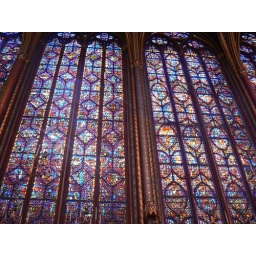
Stained glass windows in Saint Chappelle, Ile de la Cite, Paris, France